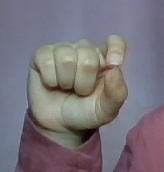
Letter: fa